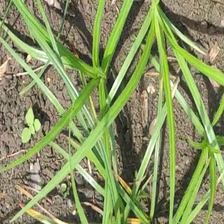
Weed species: Lavhala_(Cyperus_Rotundus)